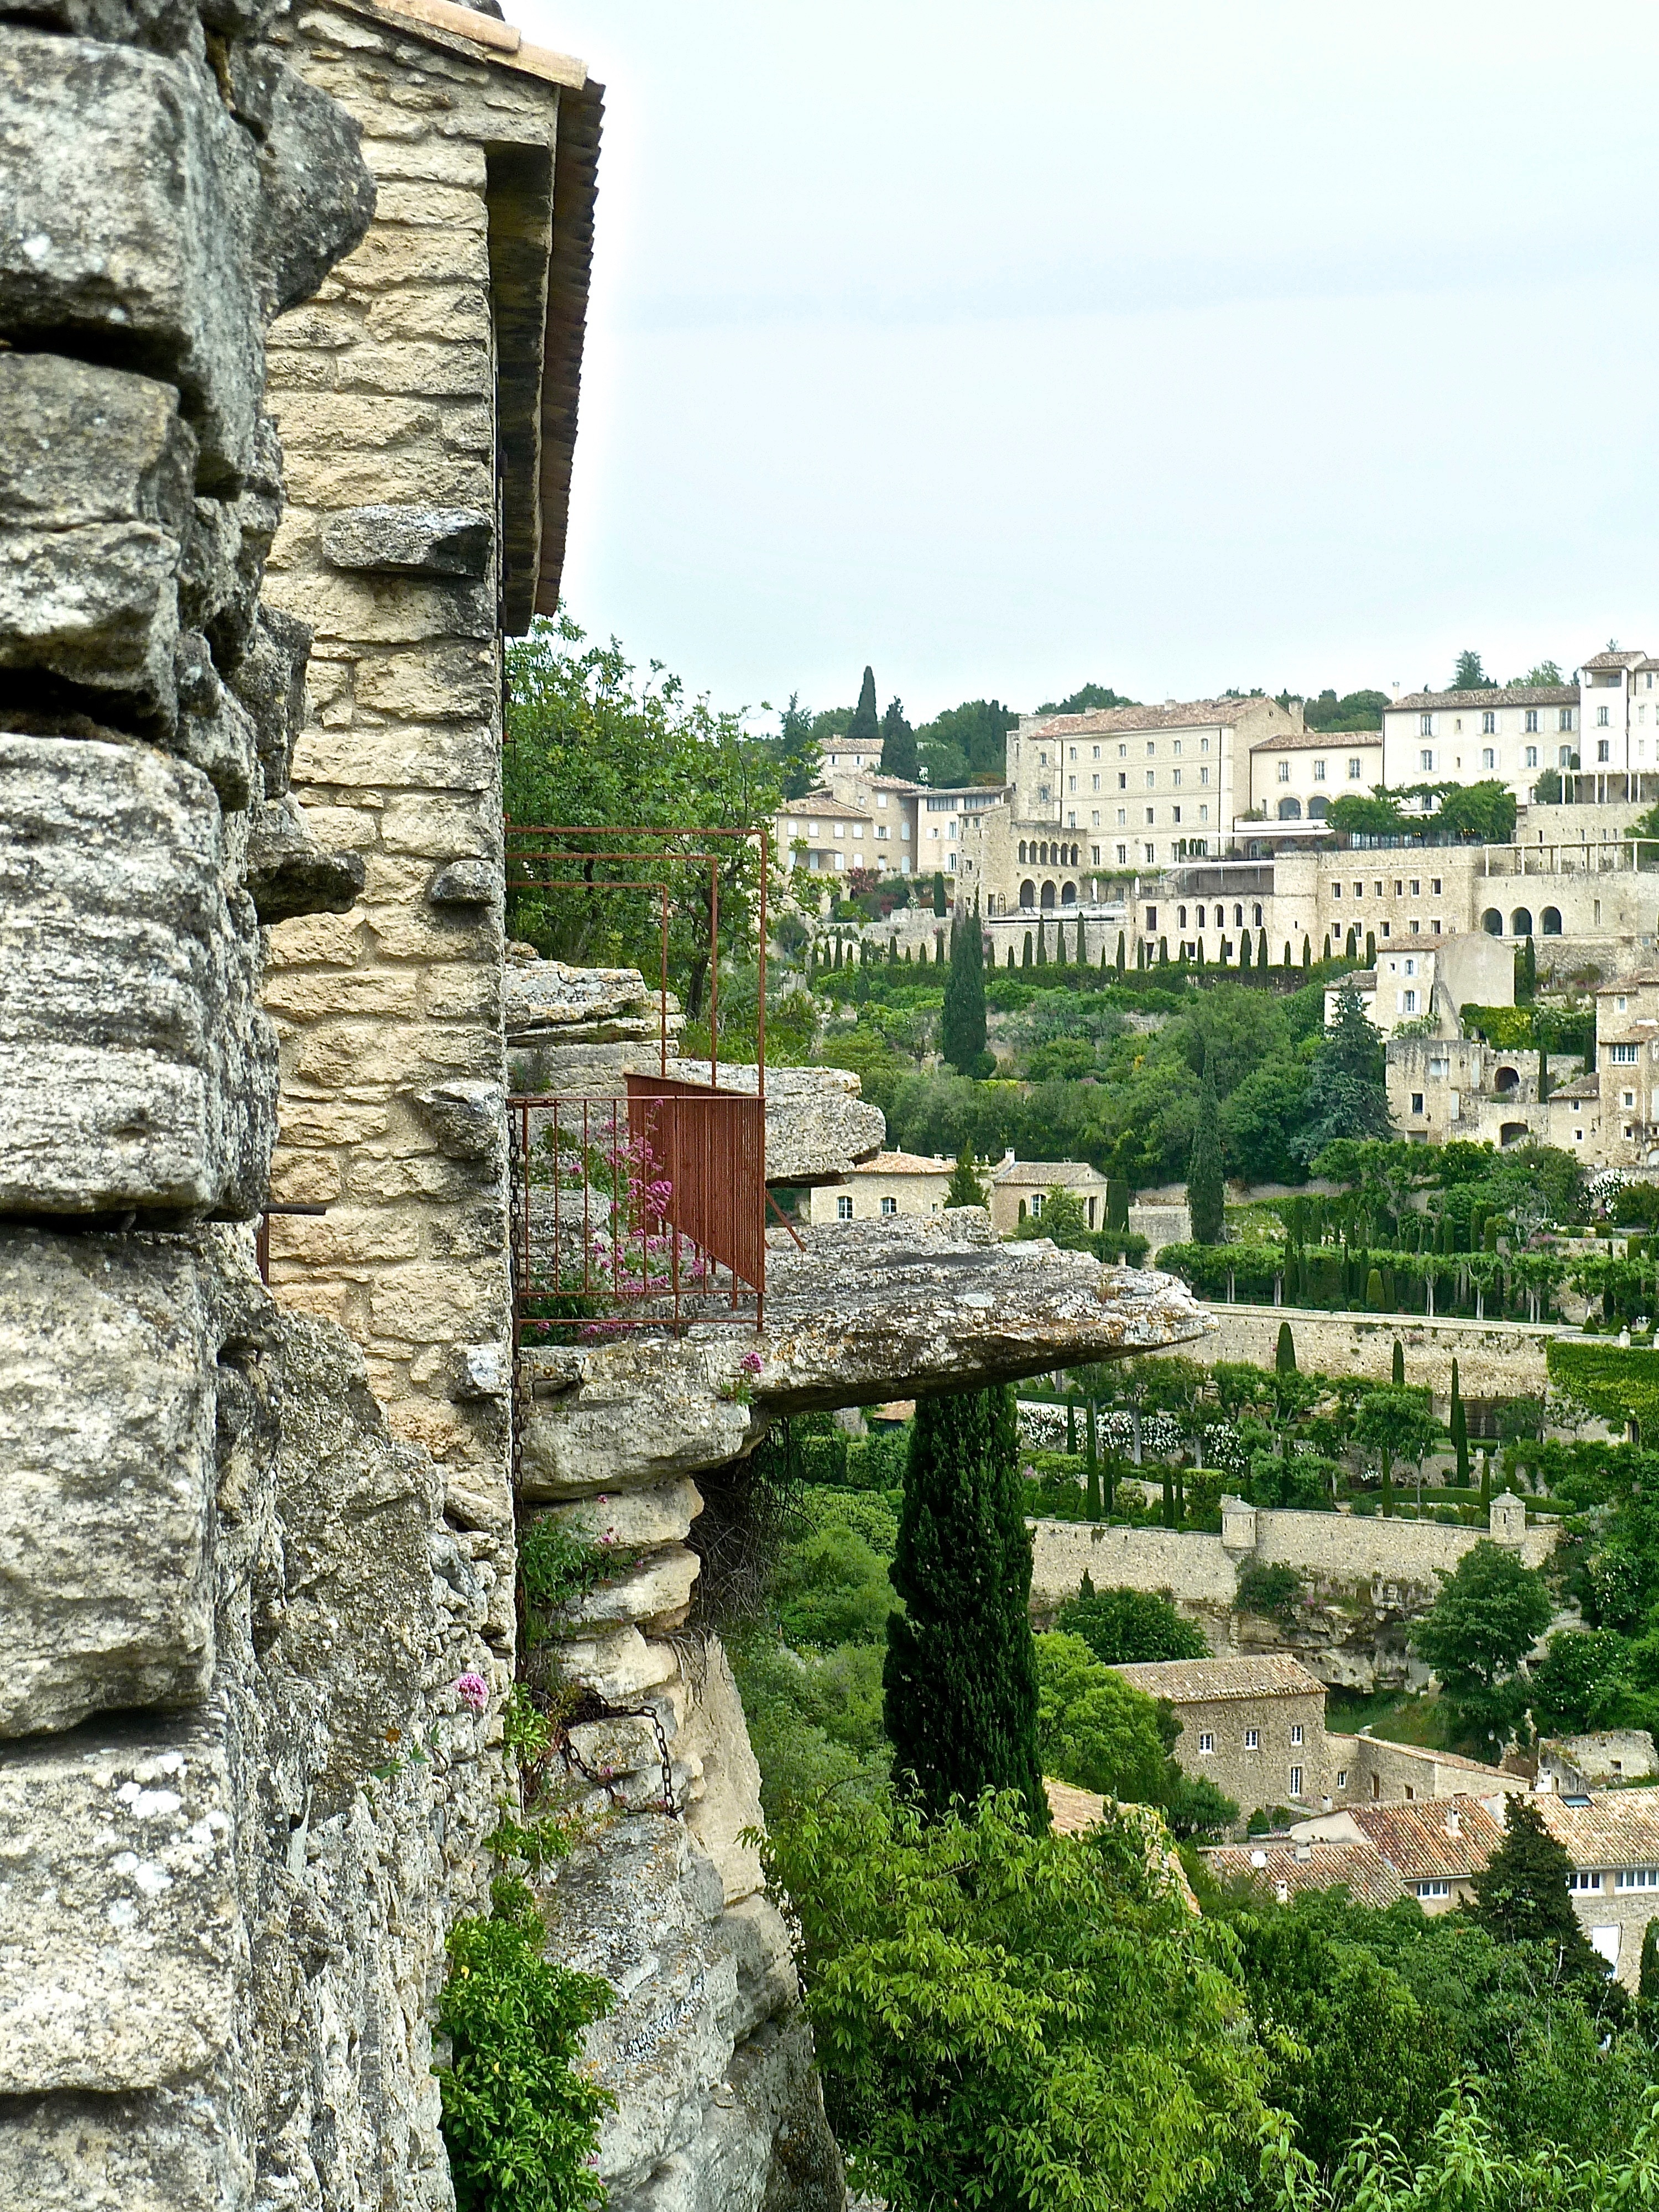
rock, town, old, wall, stone, village, castle, landmark, fortification, tourism, terrain, rock wall, medieval, ruins, monastery, massive, heritage, fortified, archaeological site, historic site, ancient history, embattlements, strengthened, human settlement